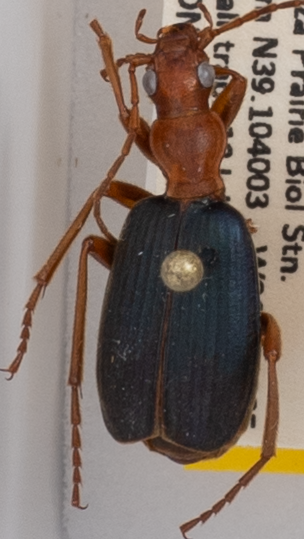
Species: Brachinus alternans
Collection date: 2020-07-13
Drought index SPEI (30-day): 0.24
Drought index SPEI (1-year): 0.71
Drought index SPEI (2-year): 2.09